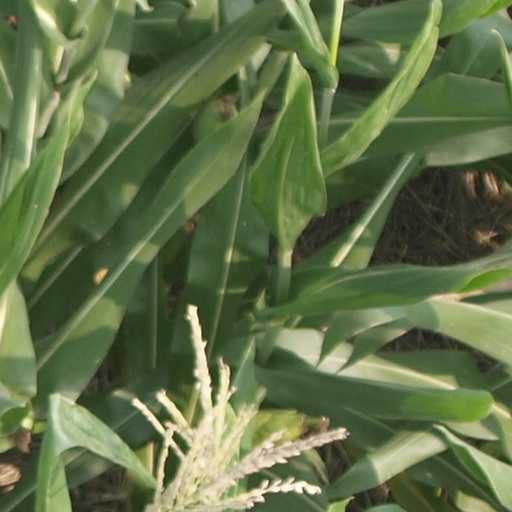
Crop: maize; corn